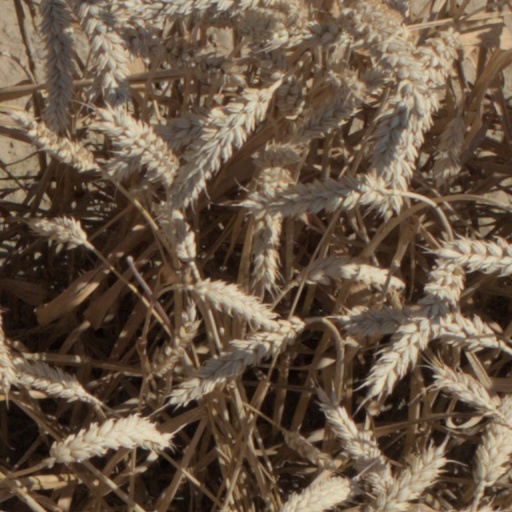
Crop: wheat